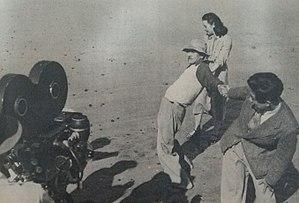
Kōji Shima, nom de scène de Takehiko Kagoshima, est un acteur, réalisateur et scénariste japonais né le 16 février 1901 et mort le 10 septembre 1986.